United Nations Security Council Resolution 1004

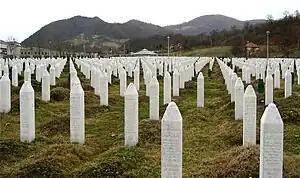
Memorial gravestones at Srebrenica

United Nations Security Council resolution 1004, adopted unanimously on 12 July 1995, after recalling all resolutions on the situation in the former Yugoslavia, the council, acting under Chapter VII of the United Nations Charter, demanded that Bosnian Serb forces withdraw from the safe area of Srebrenica in Bosnia and Herzegovina and respect the safety of personnel from the United Nations Protection Force (UNPROFOR). The resolution was passed during the Srebrenica massacre.